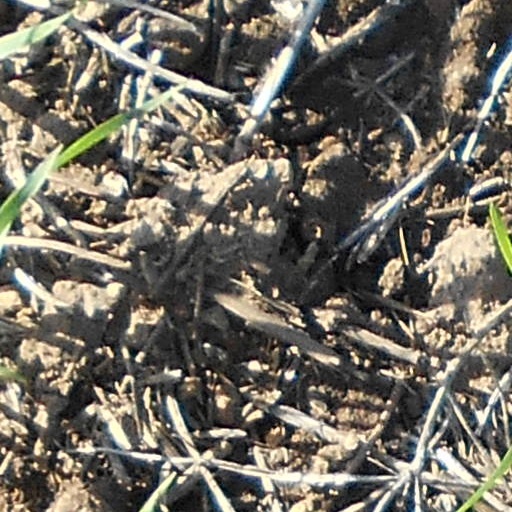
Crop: wheat